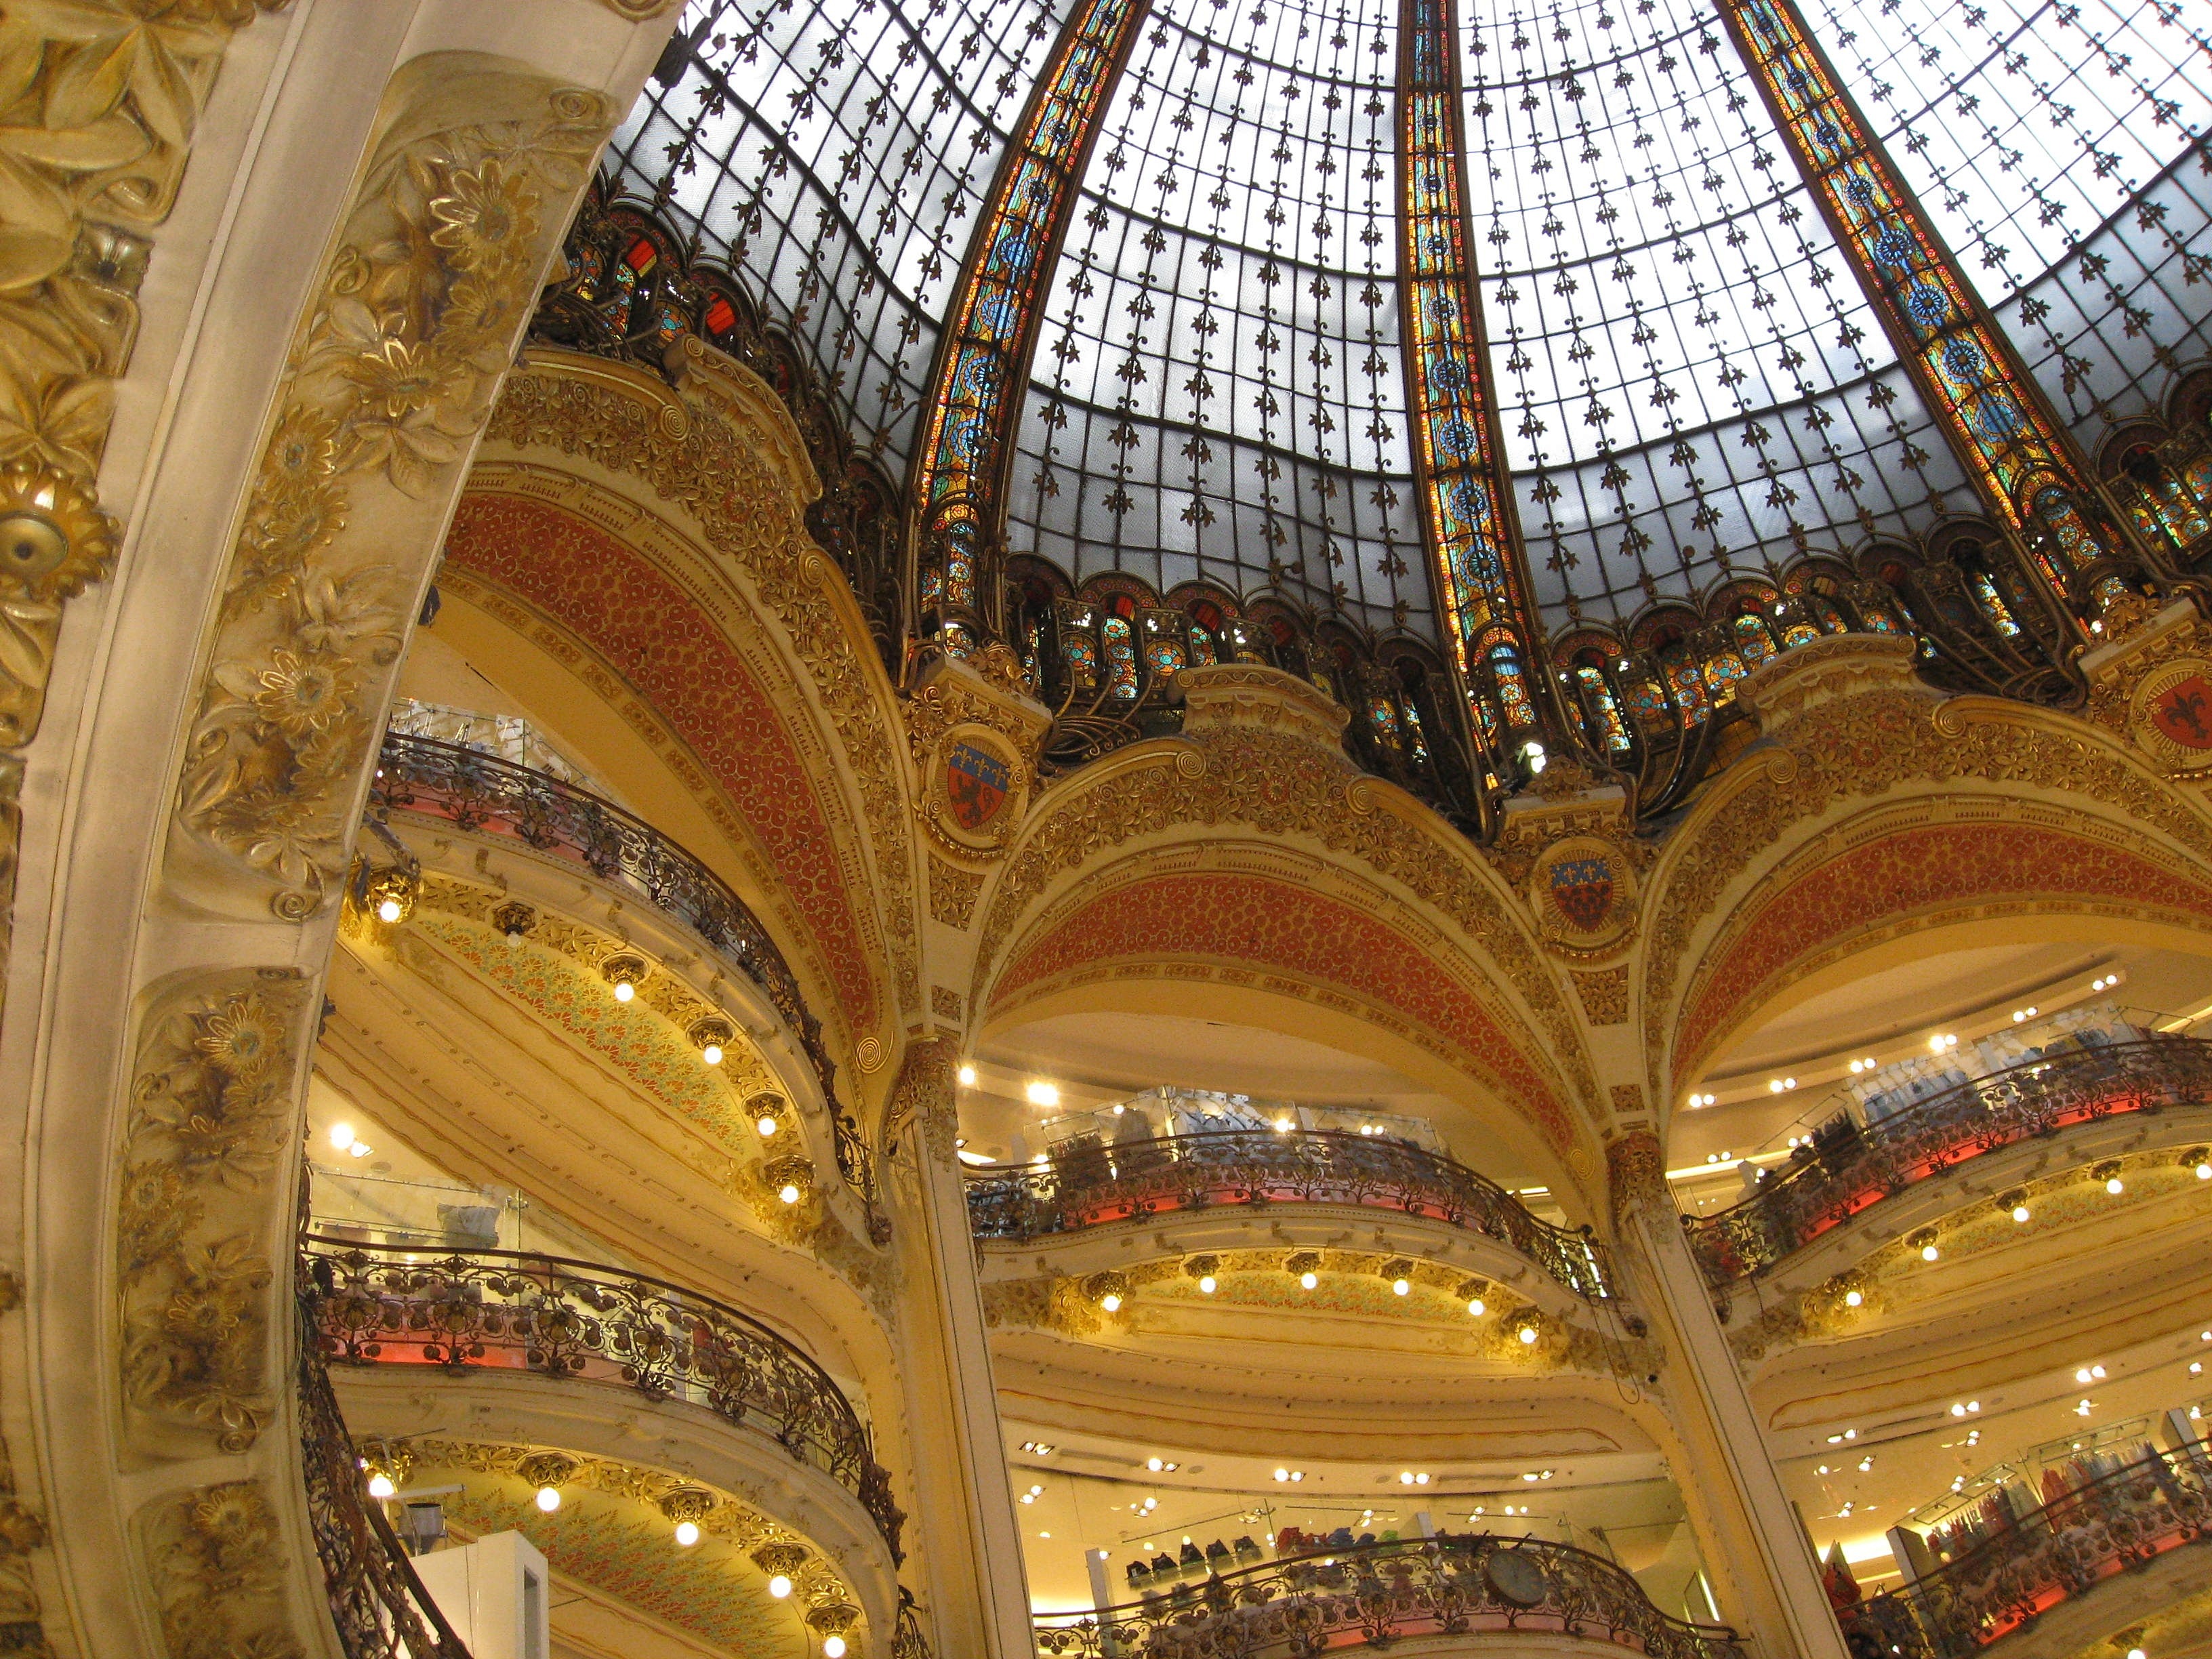
architecture, interior, building, city, paris, france, ceiling, opera house, artistic, landmark, cathedral, decor, place of worship, overhead, inside, lights, shops, dome, stores, shopping center, cities, architectural, shopping mall